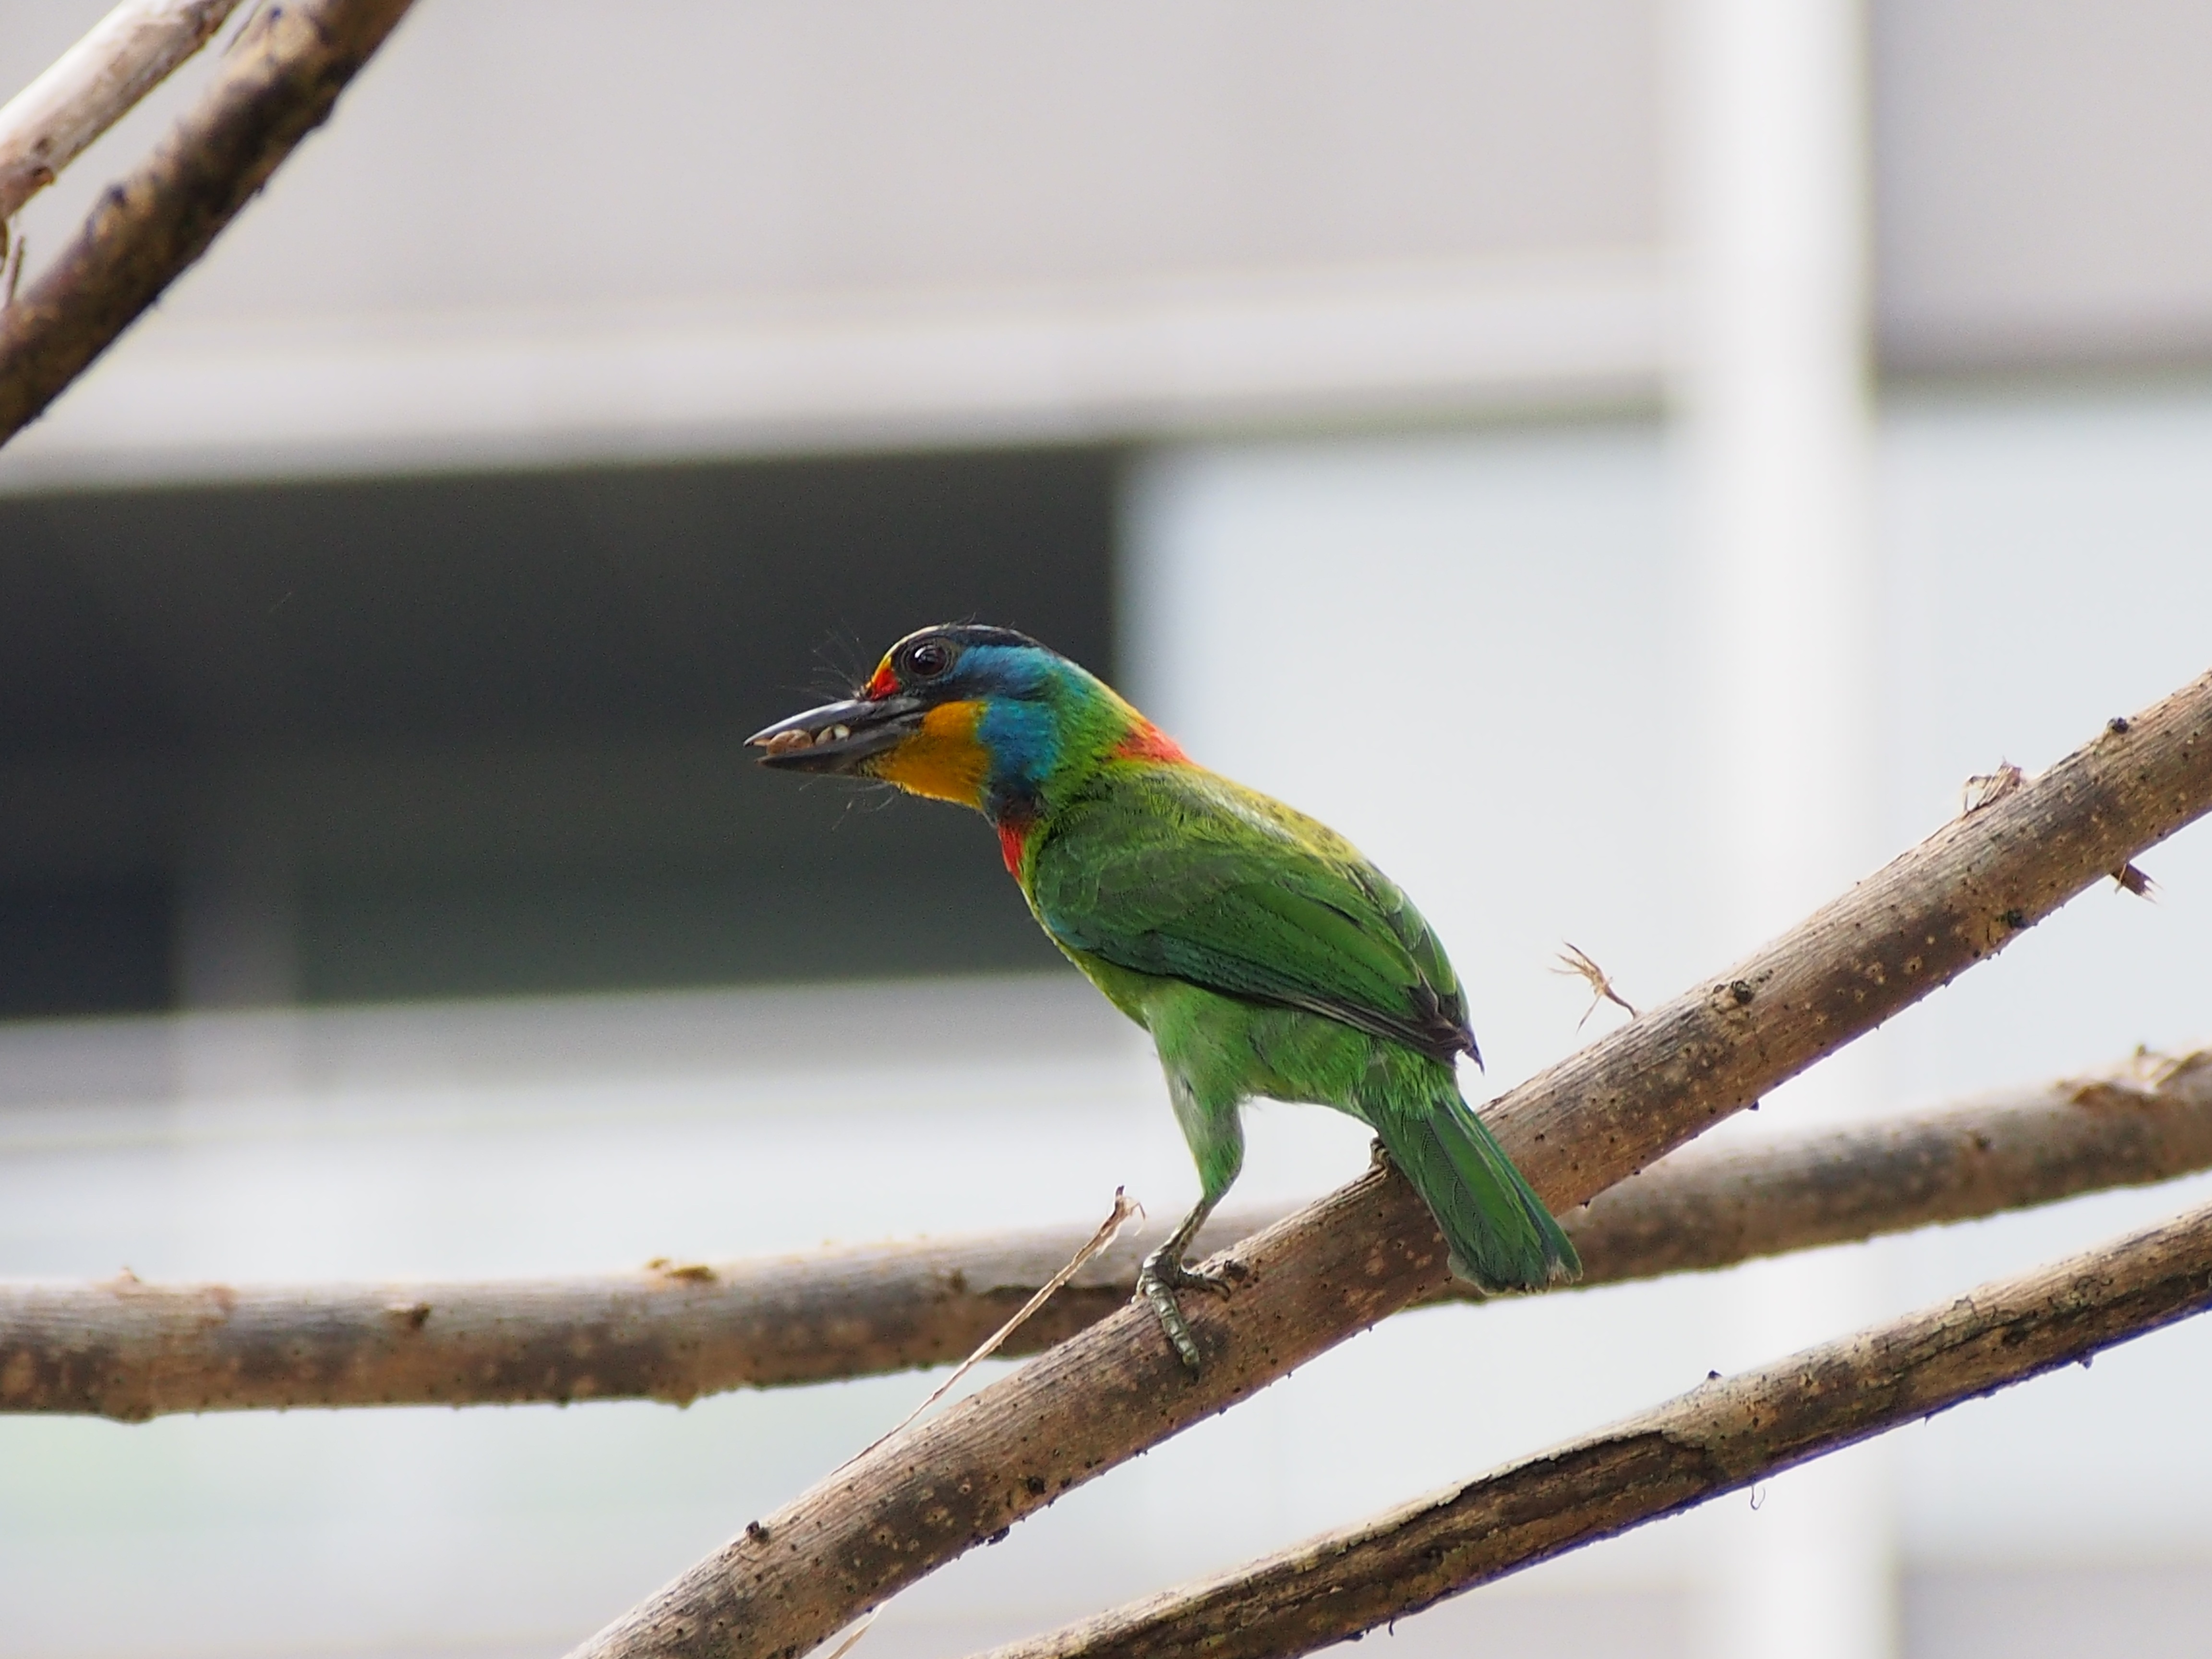
branch, bird, wing, wildlife, green, beak, monk, fauna, close up, vertebrate, parakeet, colored birds, muller's barbet, parent birds, homing, perching bird